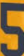
Number: 5